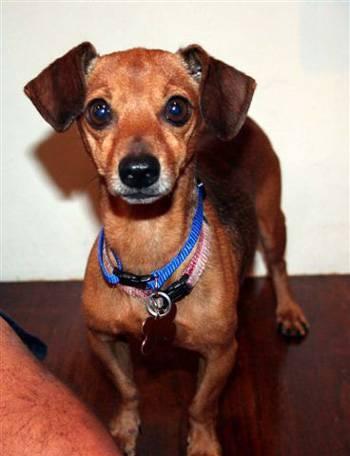
dog